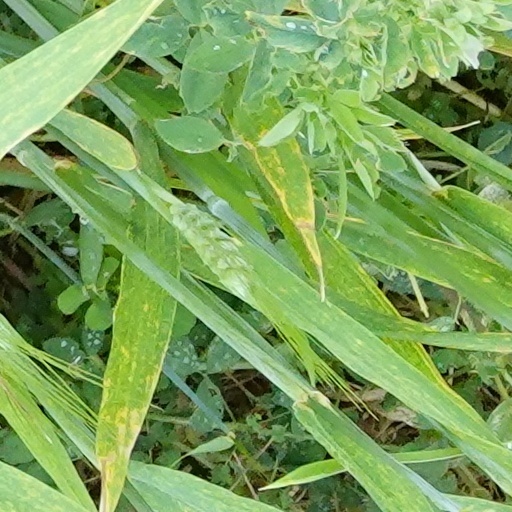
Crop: wheat